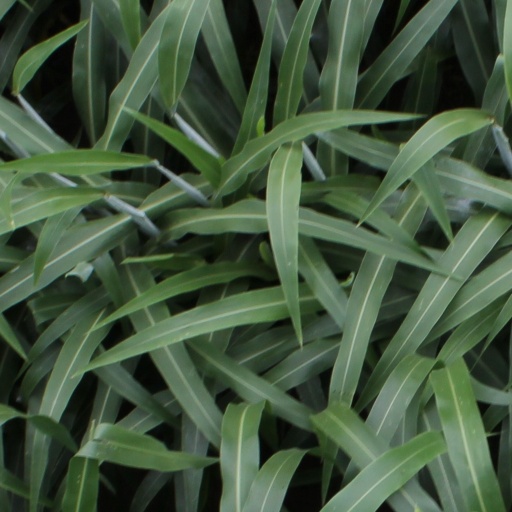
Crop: sorghum